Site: brandenburg
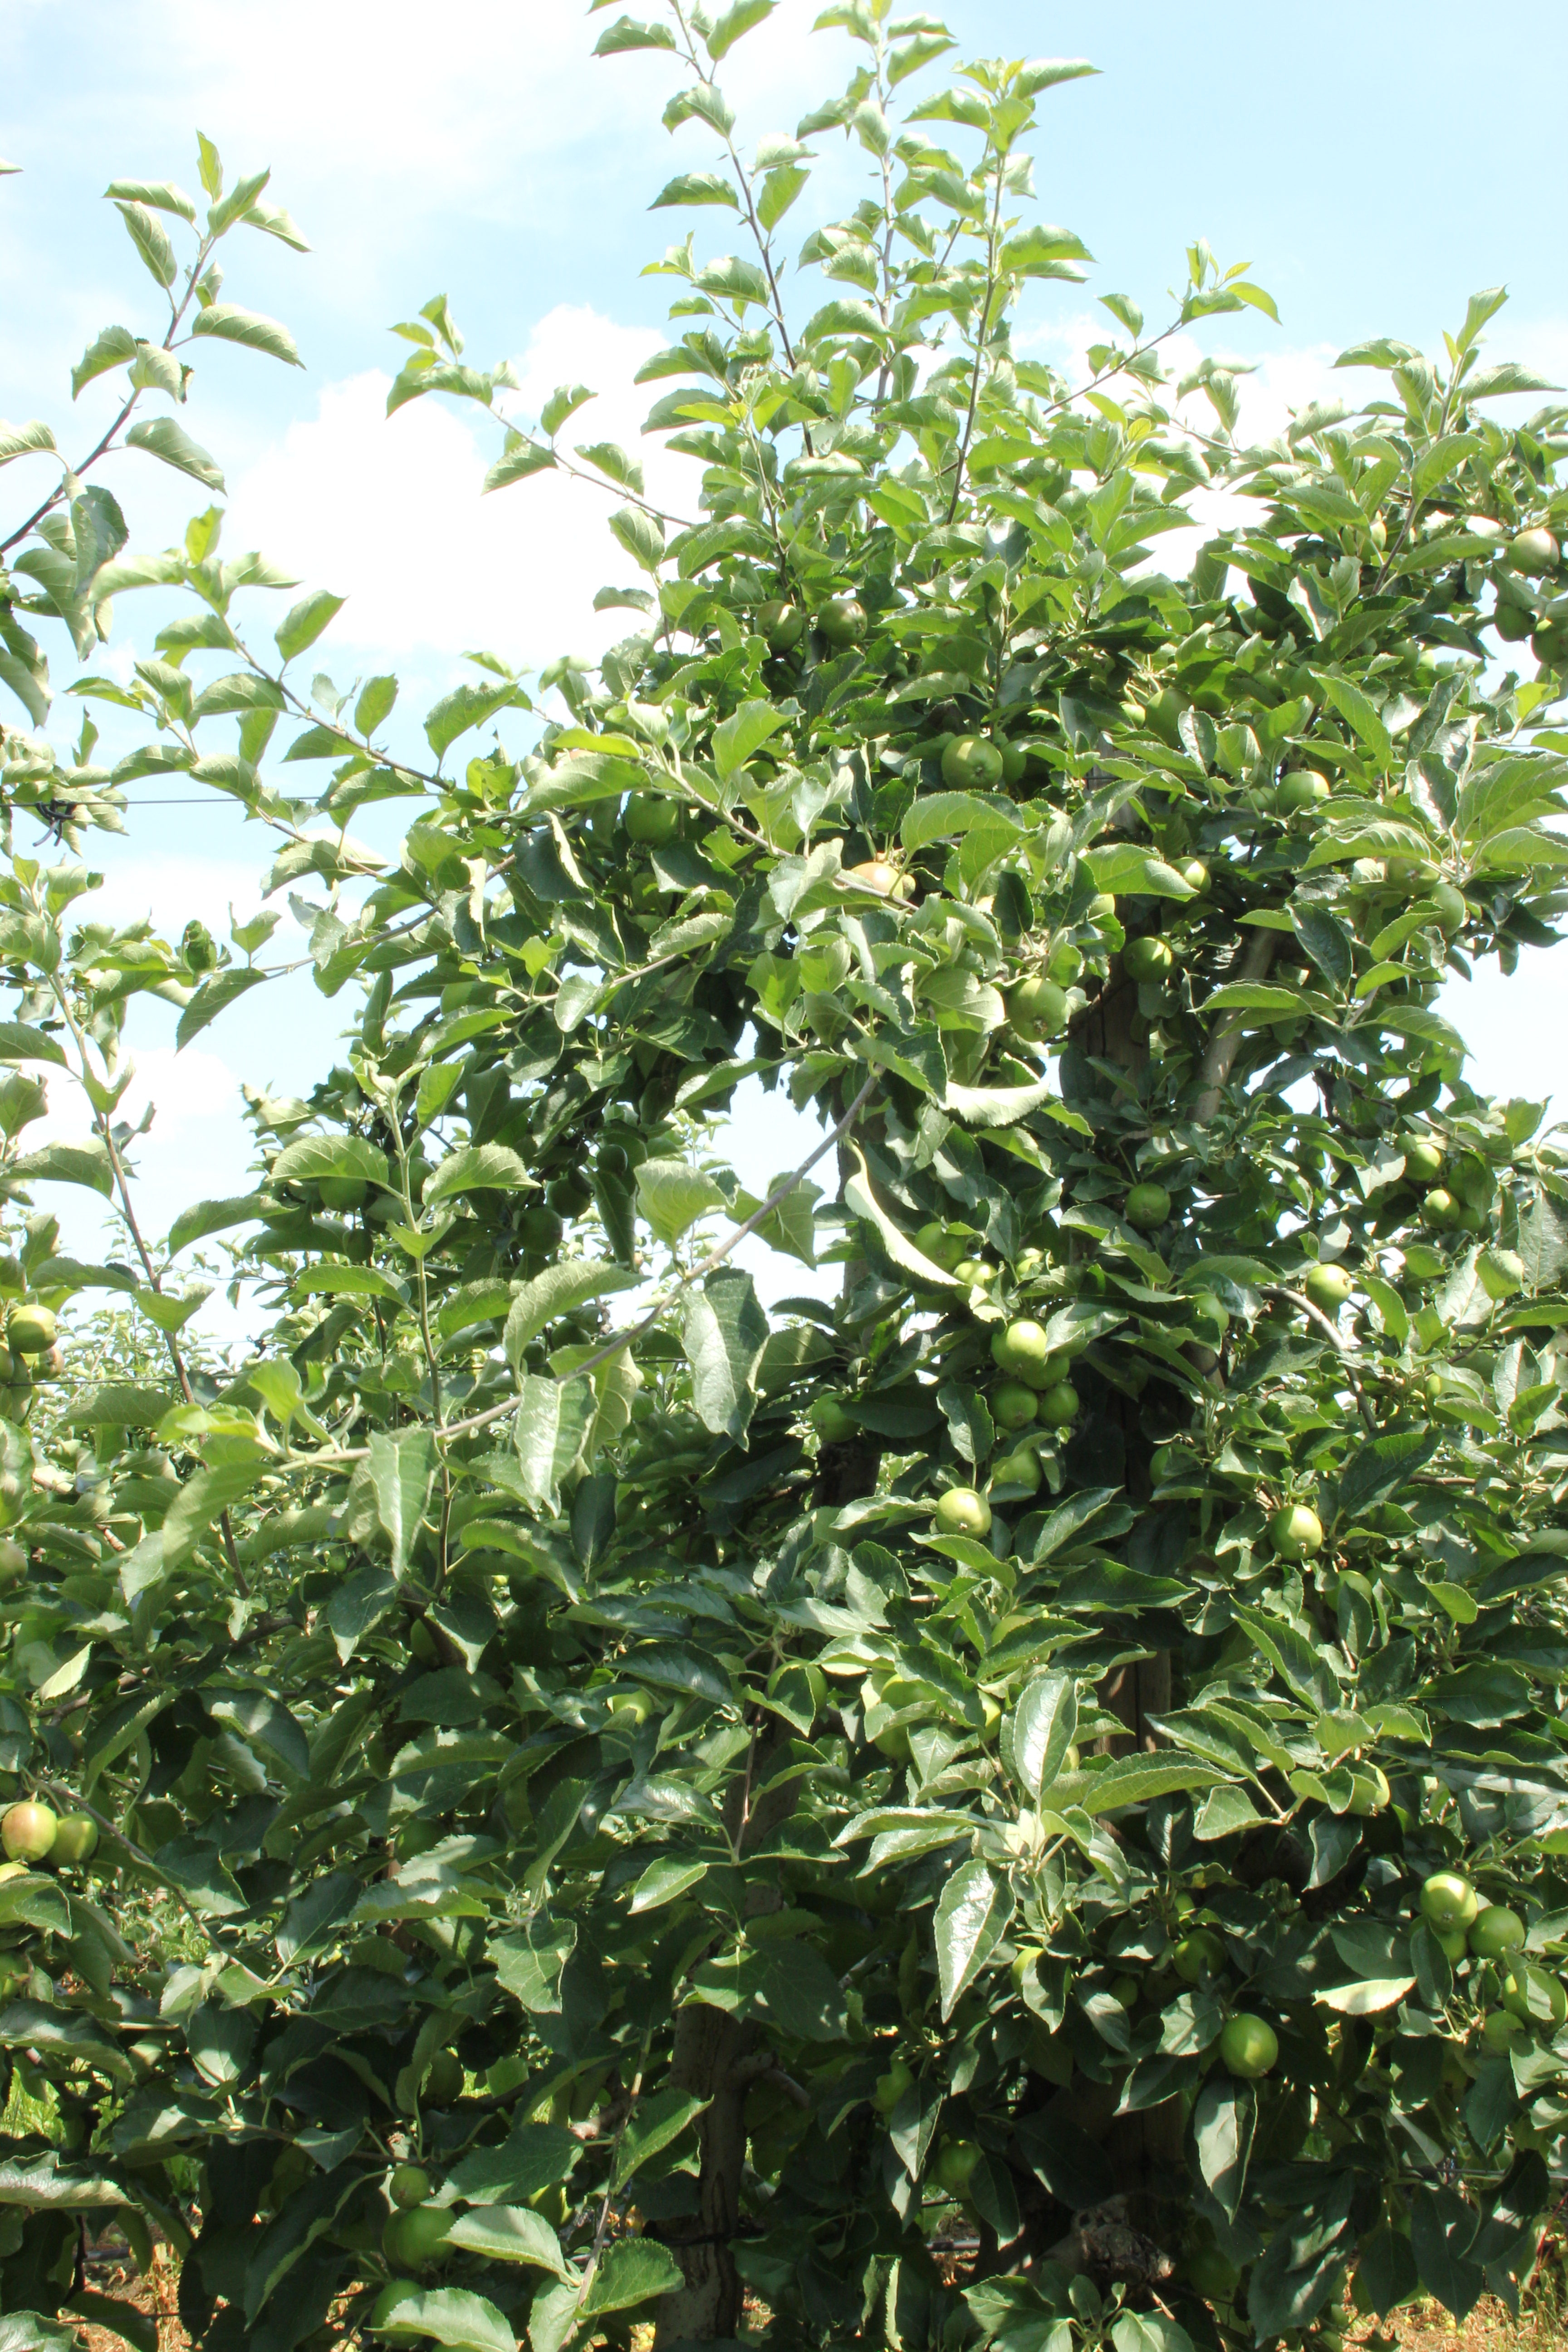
Growth stage (BBCH 74): Development of fruit